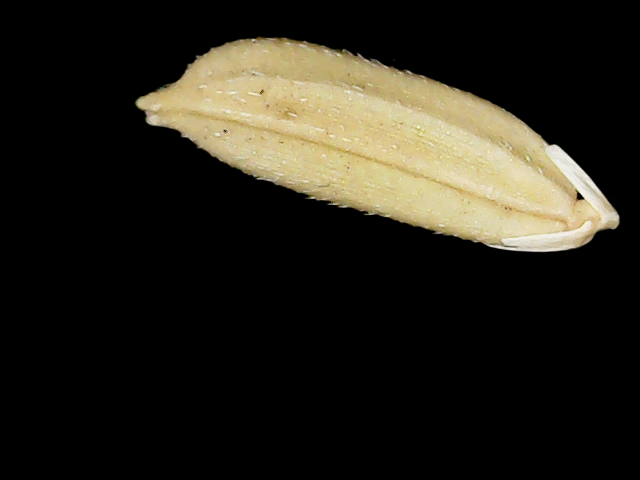
Rice variety: Bd30